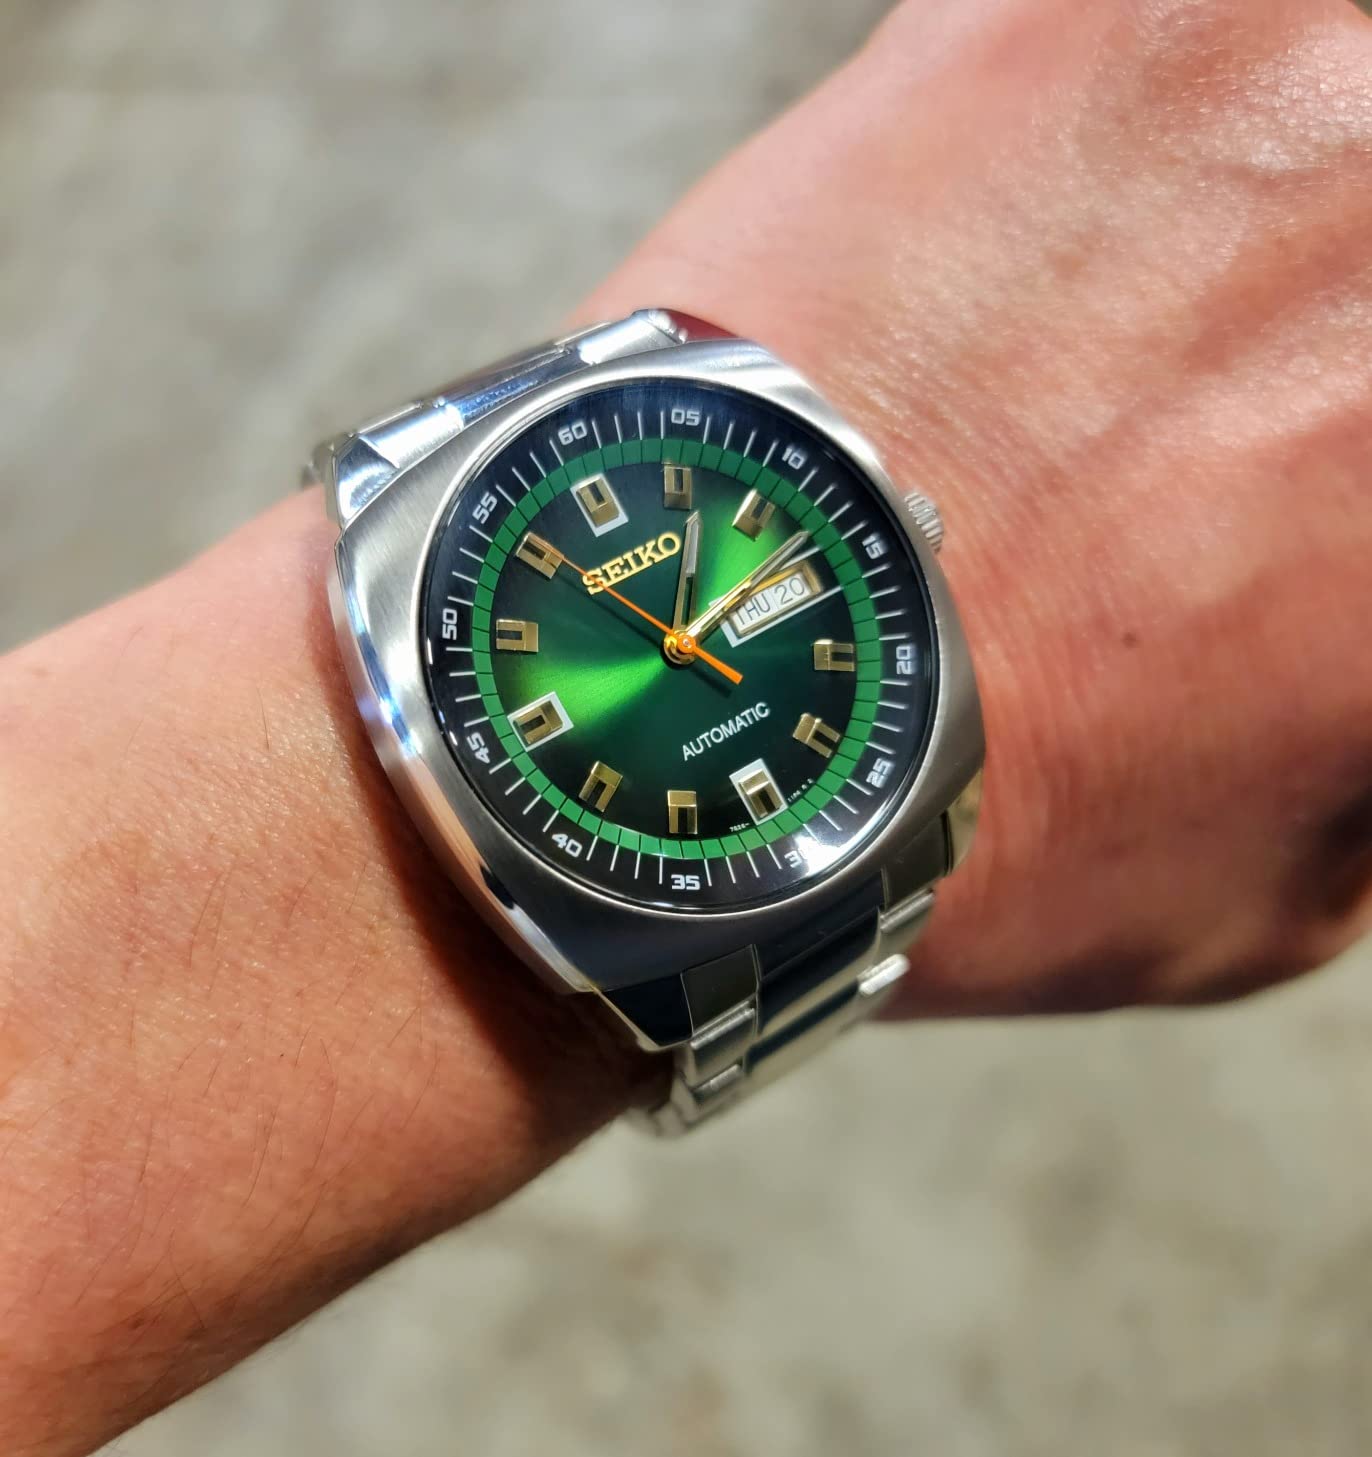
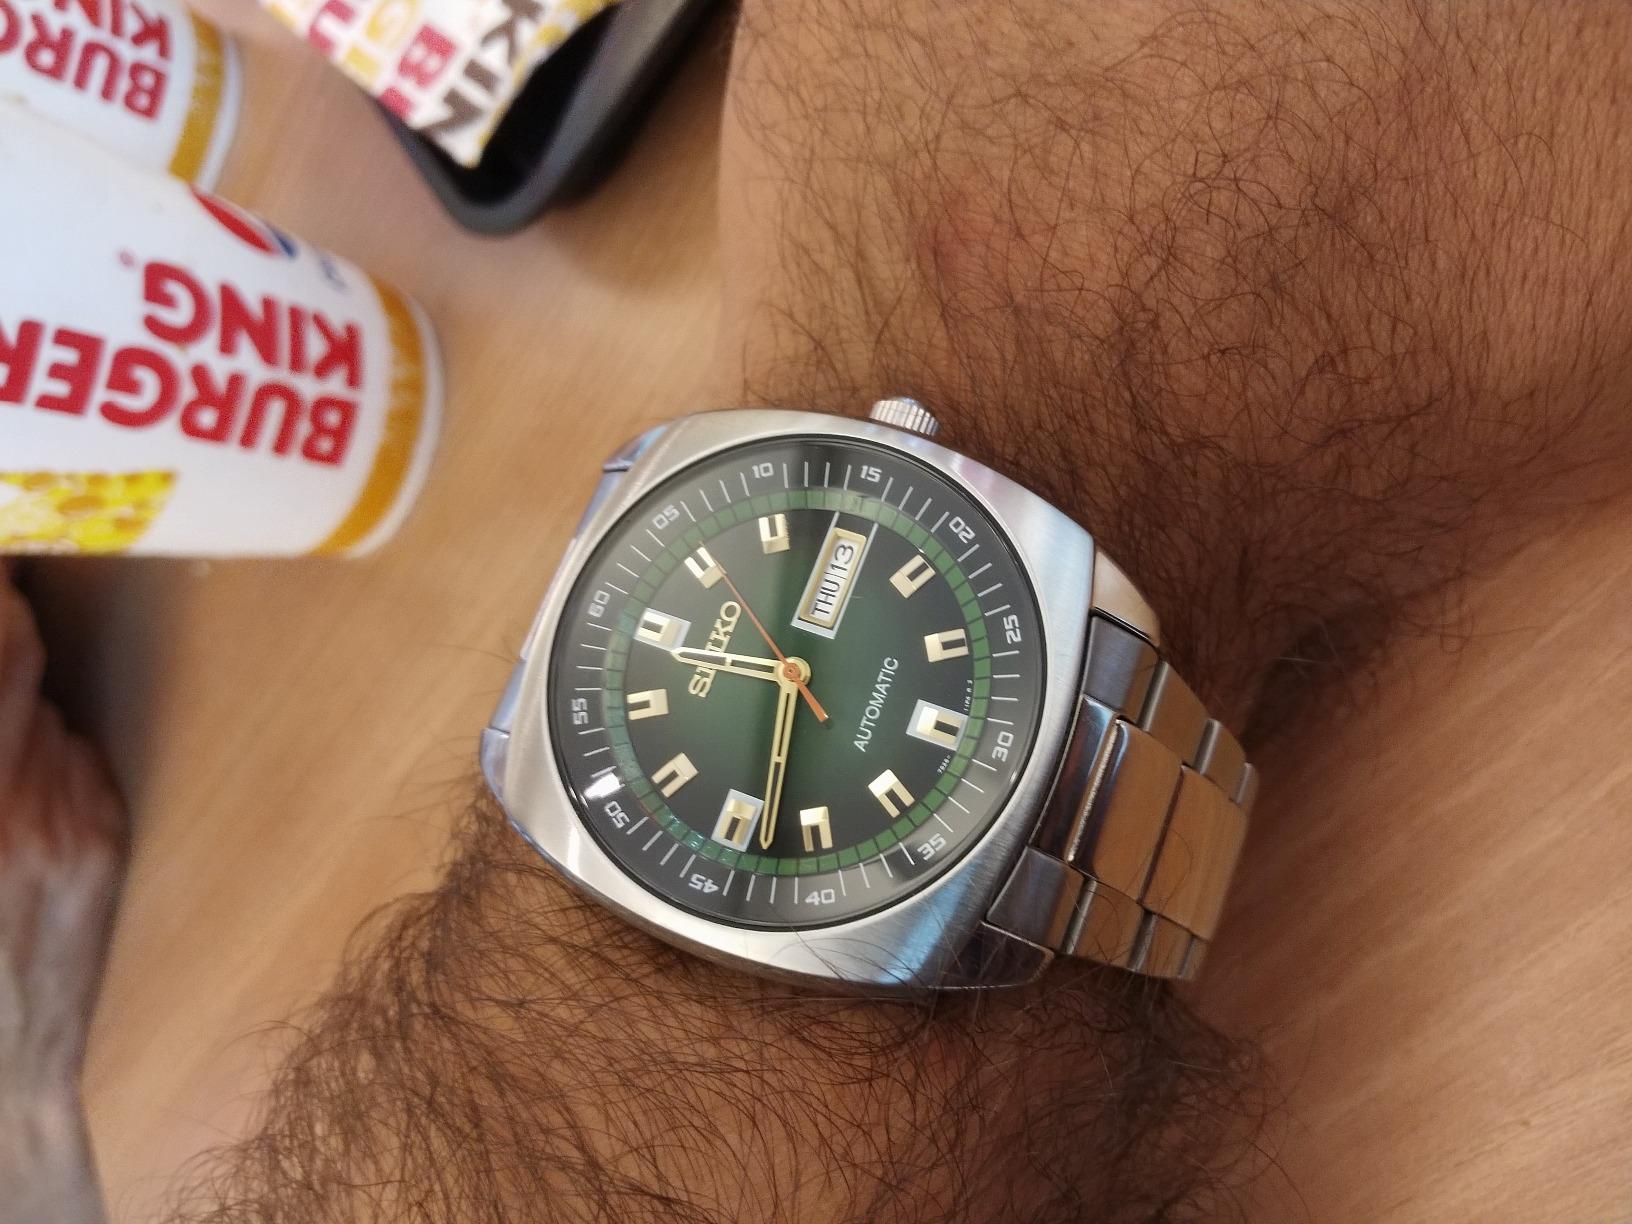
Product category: accessories_watch
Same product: yes